Peggy Knudsen

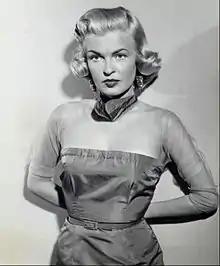
Knudsen in 1956

Margaret Ann "Peggy" Knudsen (April 22, 1923 – July 11, 1980) was an American character actress.